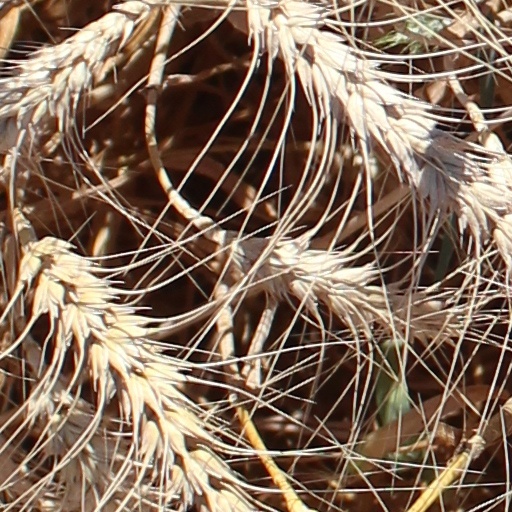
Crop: wheat